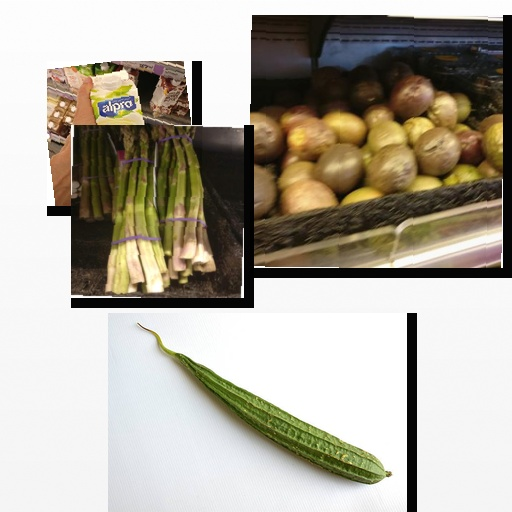
Food items: asparagus, ridge_gourd, vanilla_soyghurt, passion_fruit